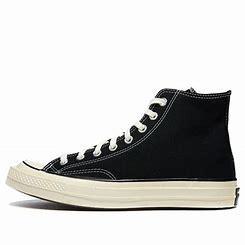
Brand: Converse
Model: Chuck Taylor All Star 1970S